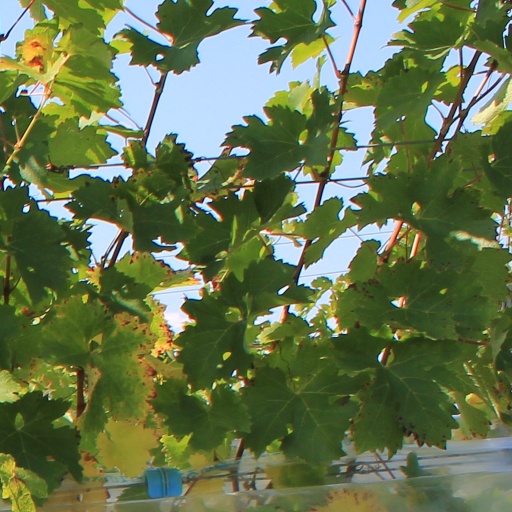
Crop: grape